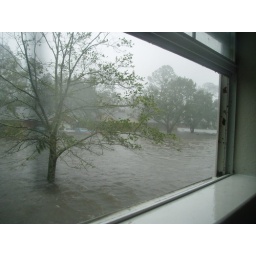
From across the street in a 2 story window